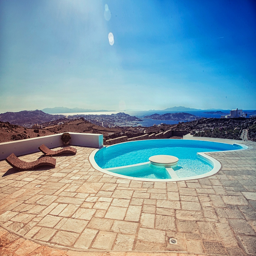
the bean shaped swimming pool .